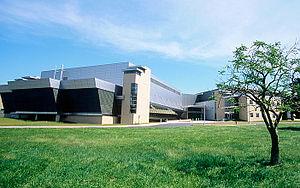
Le National Institute of Standards and Technology, ou NIST, est une agence du département du Commerce des États-Unis. Son but est de promouvoir l'économie en développant des technologies, la métrologie et des standards de concert avec l'industrie. Cette agence a pris la suite en 1988 du National Bureau of Standards fondé en 1901 avec substantiellement les mêmes missions.